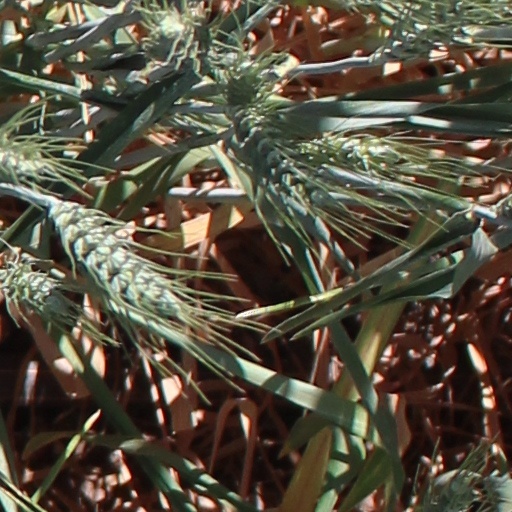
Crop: wheat